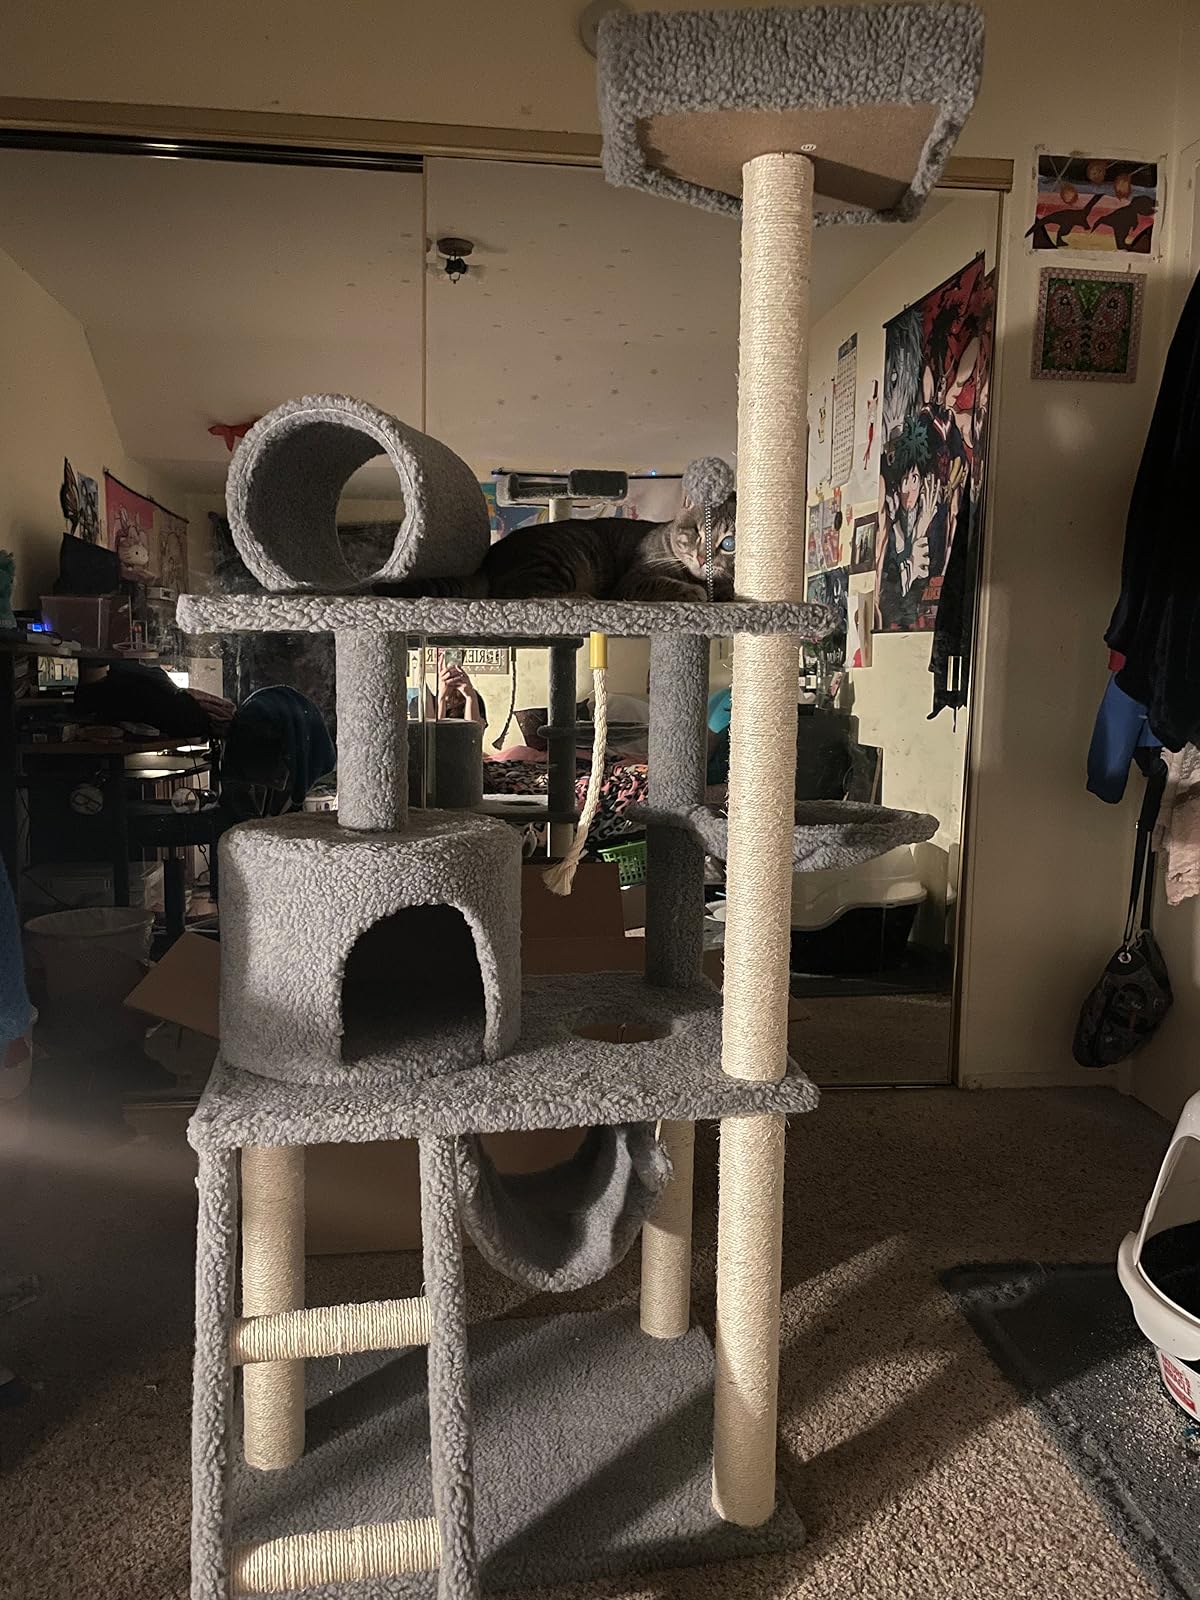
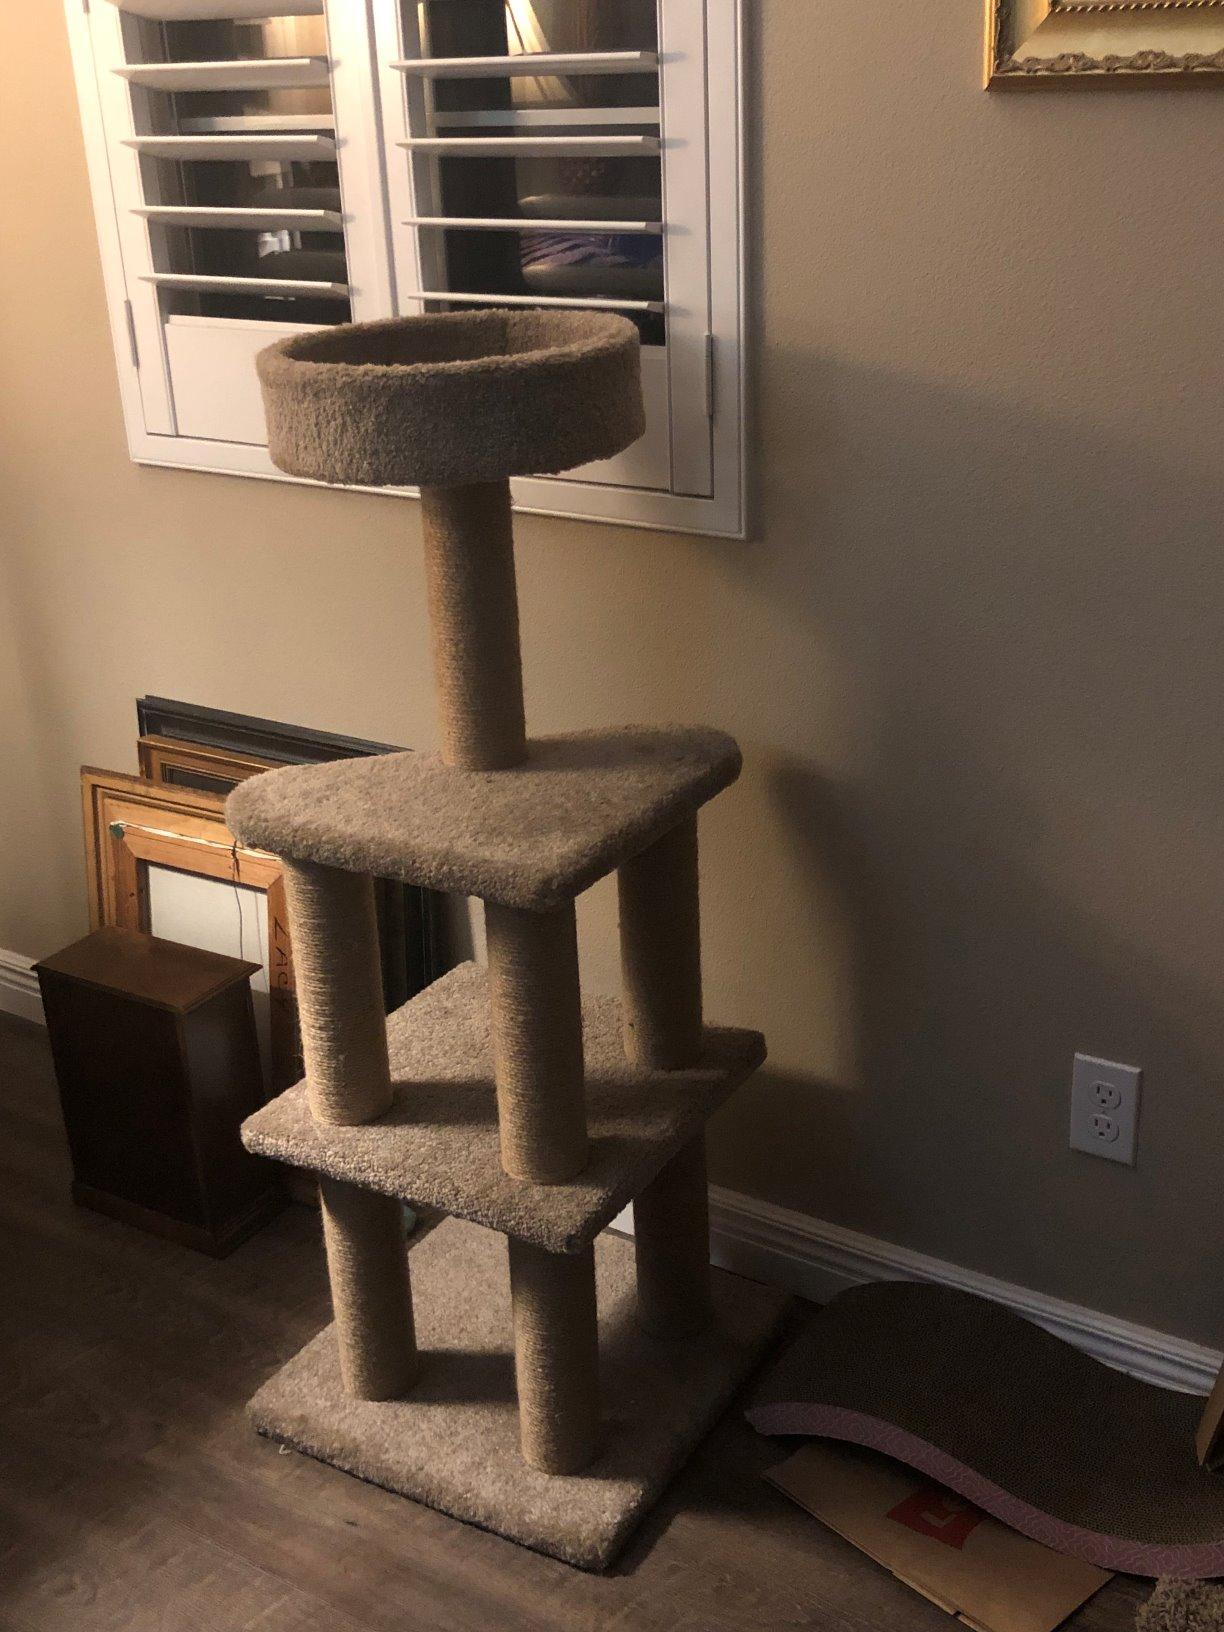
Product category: items_cat tree
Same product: no